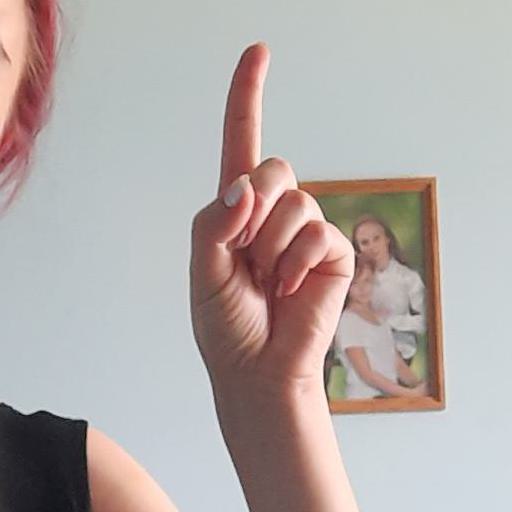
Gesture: one